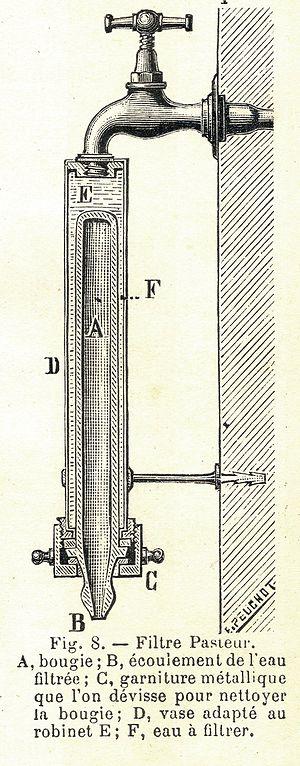
Filtre à eau Pasteur. Image scannée dans
Un filtre à eau est composé d'un système de filtration qui vise à séparer l'eau des particules solides en la faisant passer travers d'un milieu poreux, ce qui ne laisse passer que les liquides et les particules solides plus fines que les trous du filtre. L'eau qui ressort de ce système de filtration est débarrassée des particules solides plus grosses que les pores du filtre.